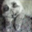
Label: cat